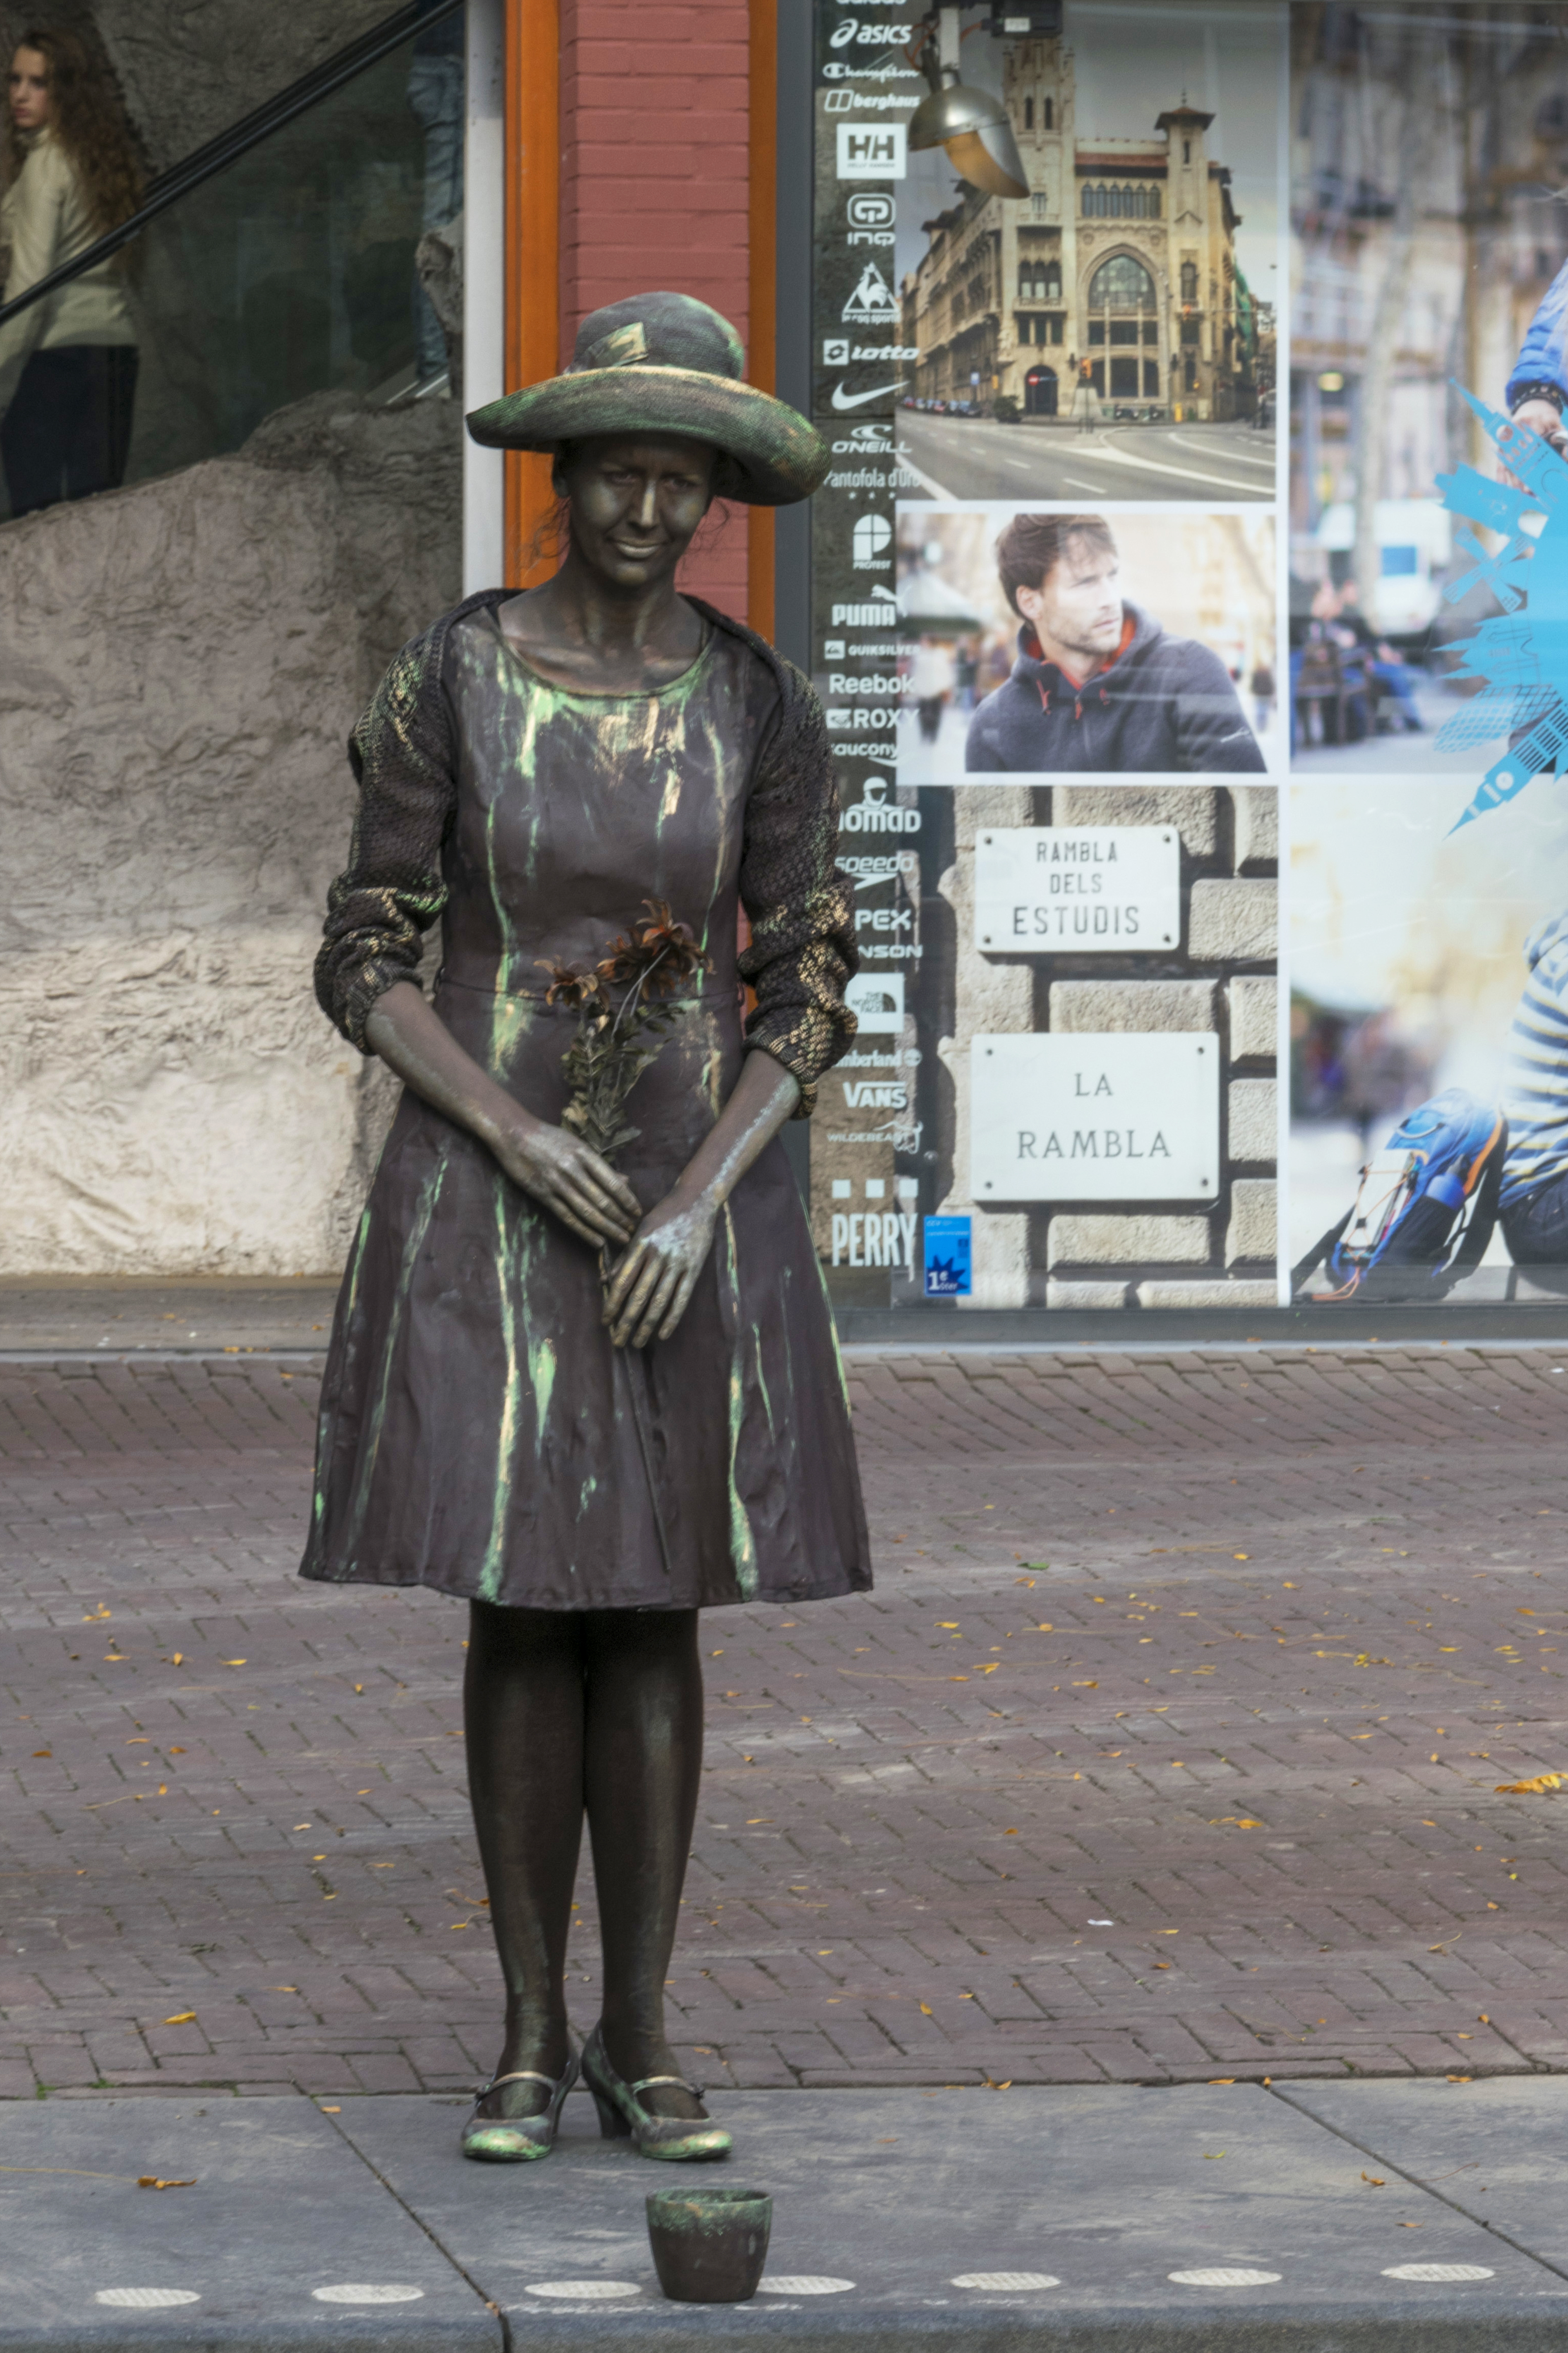
road, street, urban, monument, photo, statue, nikon, clothing, 2015, holland, nederland, netherlands, dutch, outdoorphotography, picture, photograph, fotos, foto, urbanphotography, costume, oktober, paulvandevelde, pdvandevelde, padagudaloma, dordrecht, nederlandinfotos, eventphotography, evenementenfotografie, urbanfotografie, pvdvfotografie, pdvandeveldedordrecht, nederlandsefotografie, dutchphotogaraphy, totallydutch, fotografienederland, hollandsefotografie, fotografieholland, livingstatue, statenplein, keramiekmarkt, evenementfotografie, gwentalsma, bloemendame